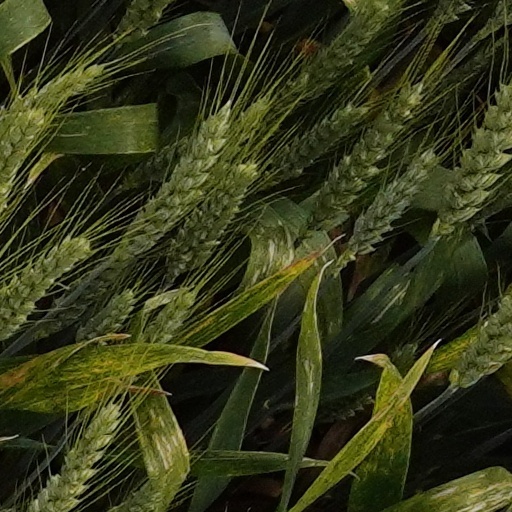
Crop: wheat